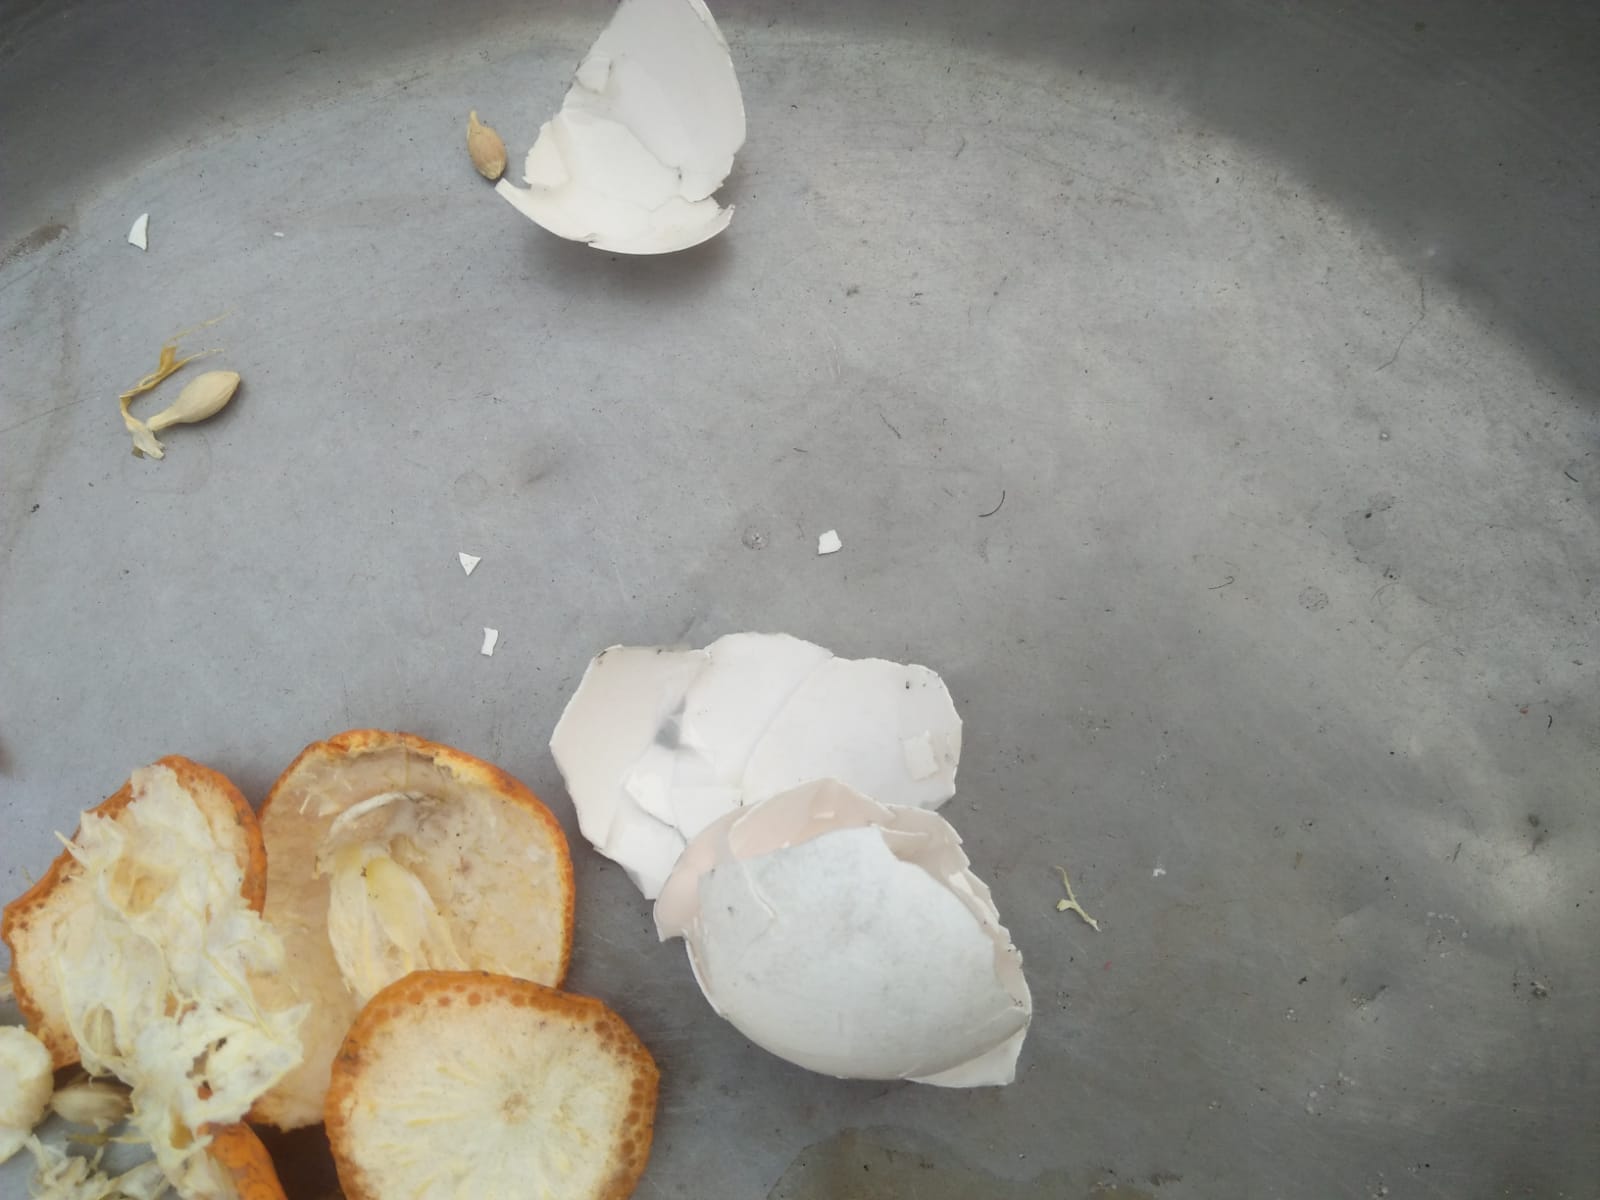
Label: eggshells